Clarence Darrow

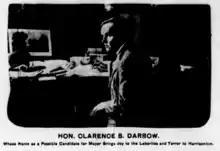
Clarence Darrow in 1902

From 1906 through 1908, Darrow represented the Western Federation of Miners leaders William "Big Bill" Haywood, Charles Moyer, and George Pettibone when they were arrested and charged with conspiring to murder former Idaho Governor Frank Steunenberg in 1905. Haywood and Pettibone were acquitted in separate trials, and the charges against Moyer were then dropped.